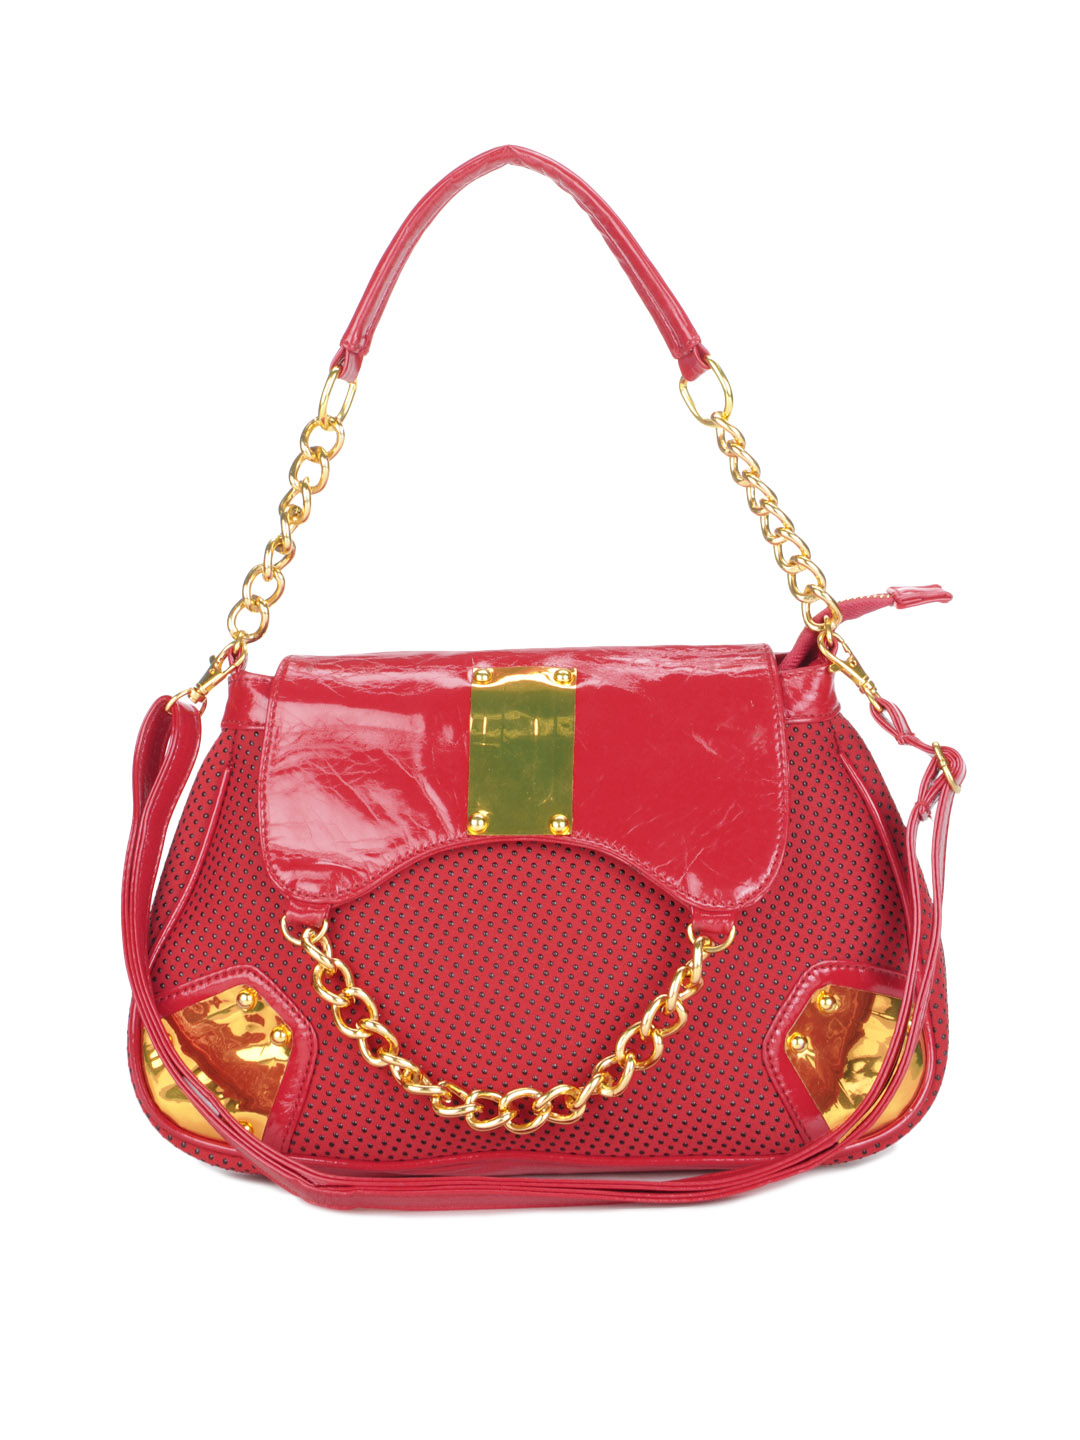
Murcia Women Red Handbag
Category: Accessories / Bags / Handbags
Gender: Women
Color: Red
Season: Summer 2012
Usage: Casual